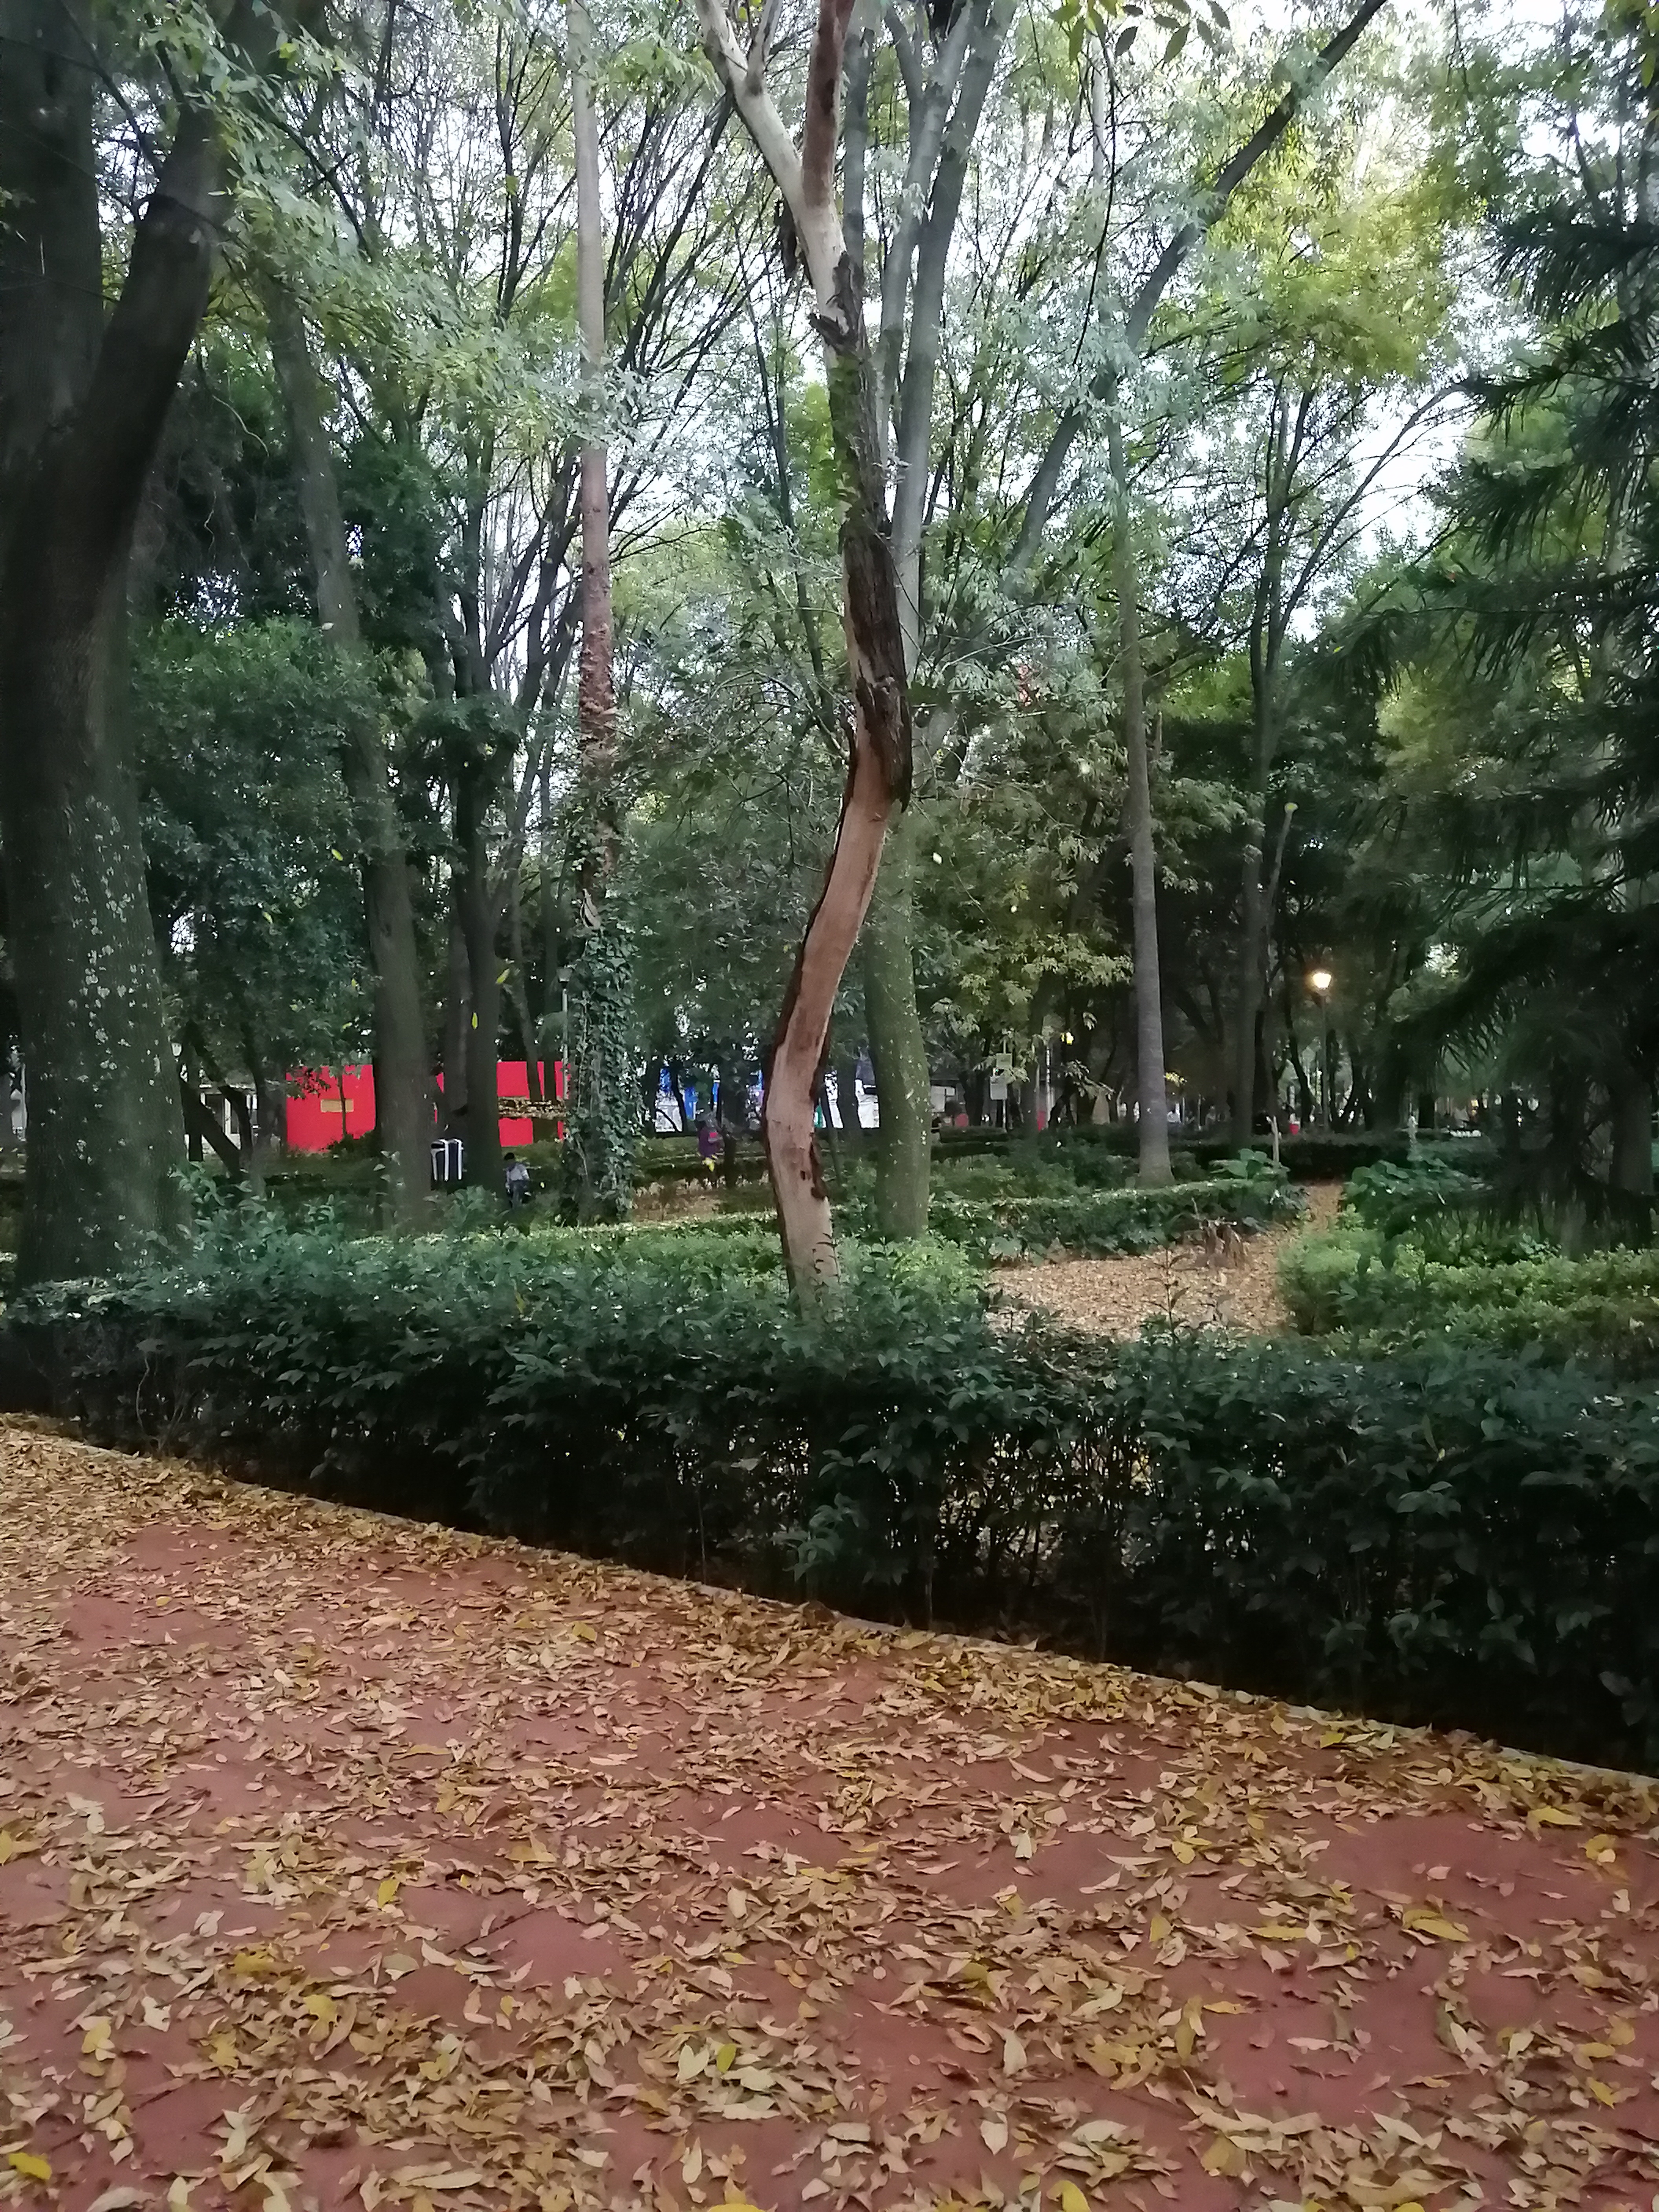
natural, plant, plant community, tree, natural landscape, branch, trunk, shade, land lot, sky, grass, landscape, shrub, wood, groundcover, deciduous, terrestrial plant, Tints and shades, forest, grass family, road, grove, lawn, recreation, leisure, People in nature, woodland, temperate broadleaf and mixed forest, soil, garden, landscaping, jungle, nature reserve, walkway, twig, Northern hardwood forest, path, plantation, plant stem, road surface, yard, shadow, trail, autumn, park, metal